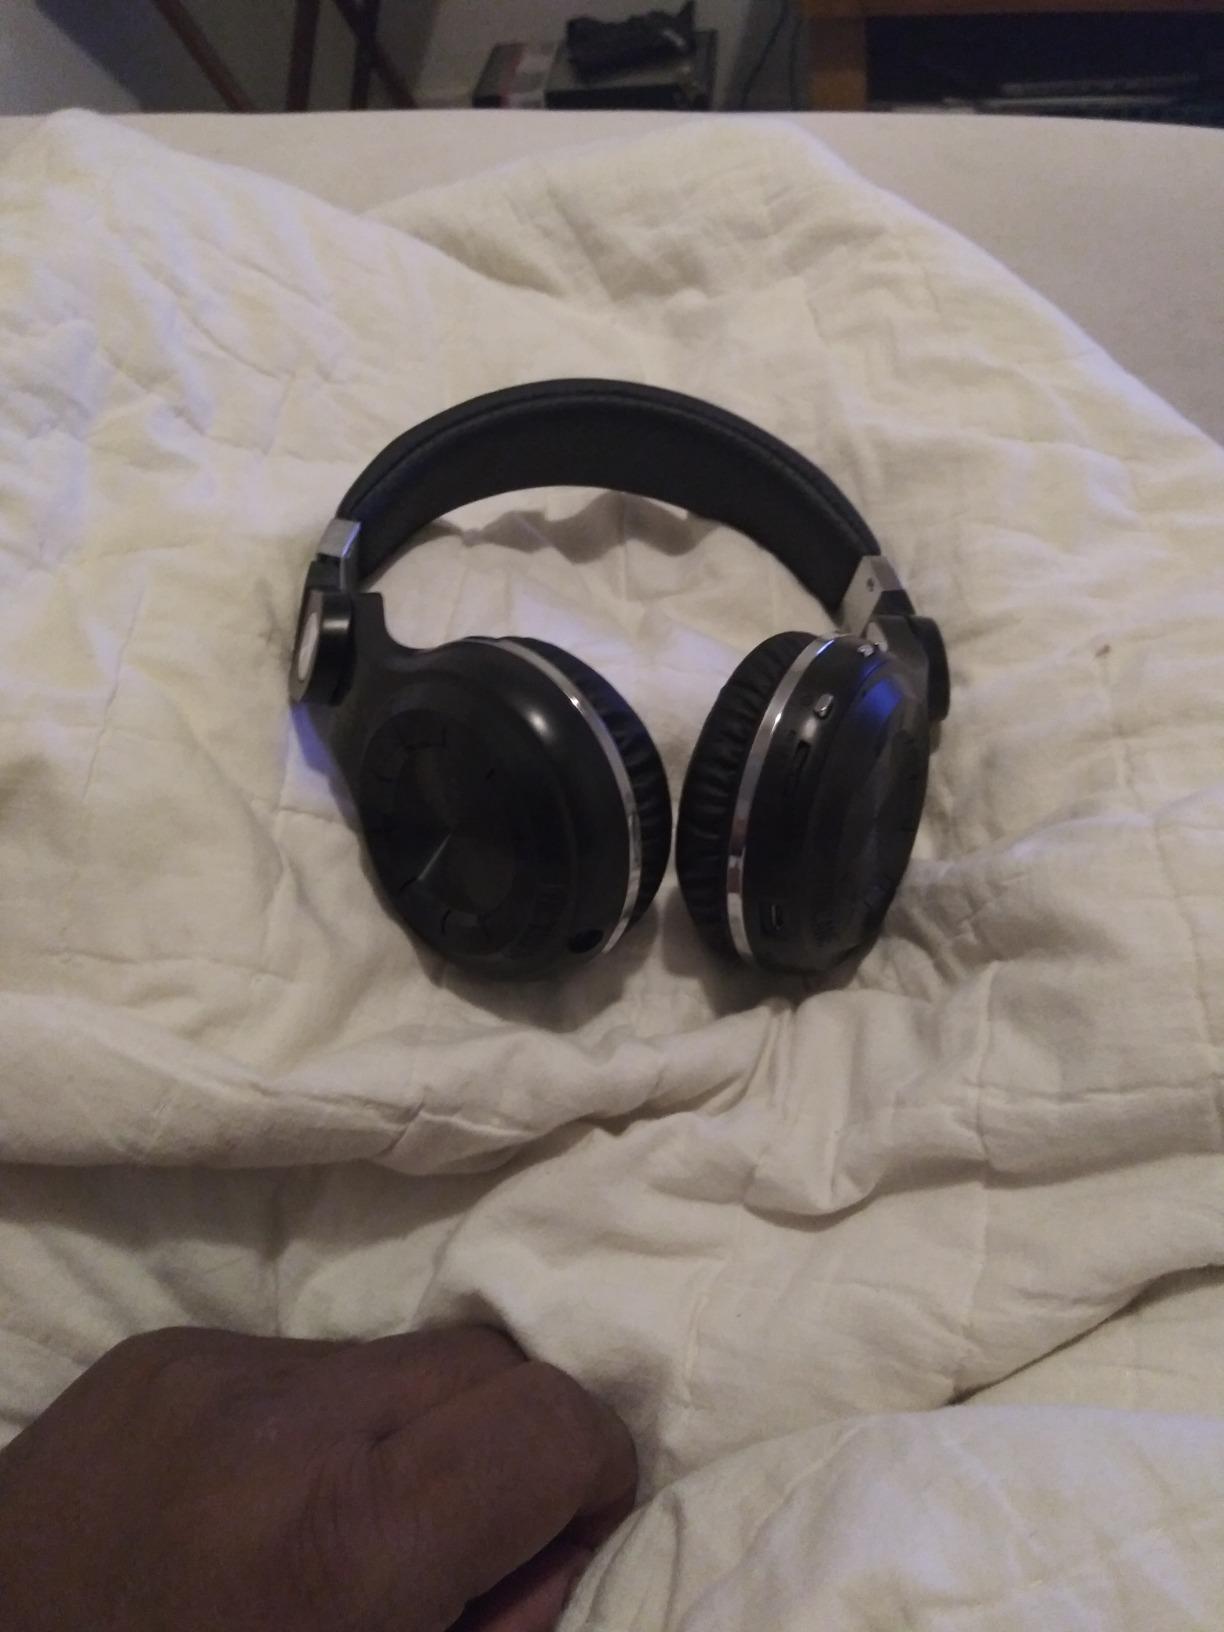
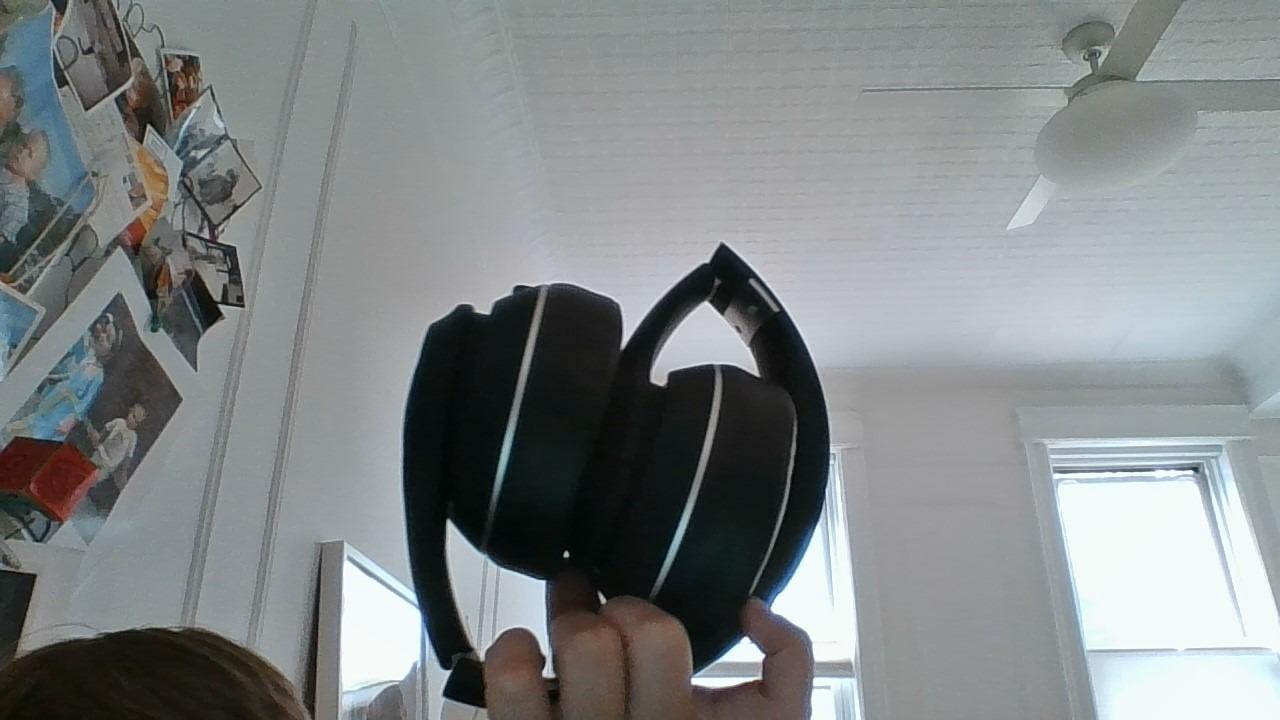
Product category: headphones
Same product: no